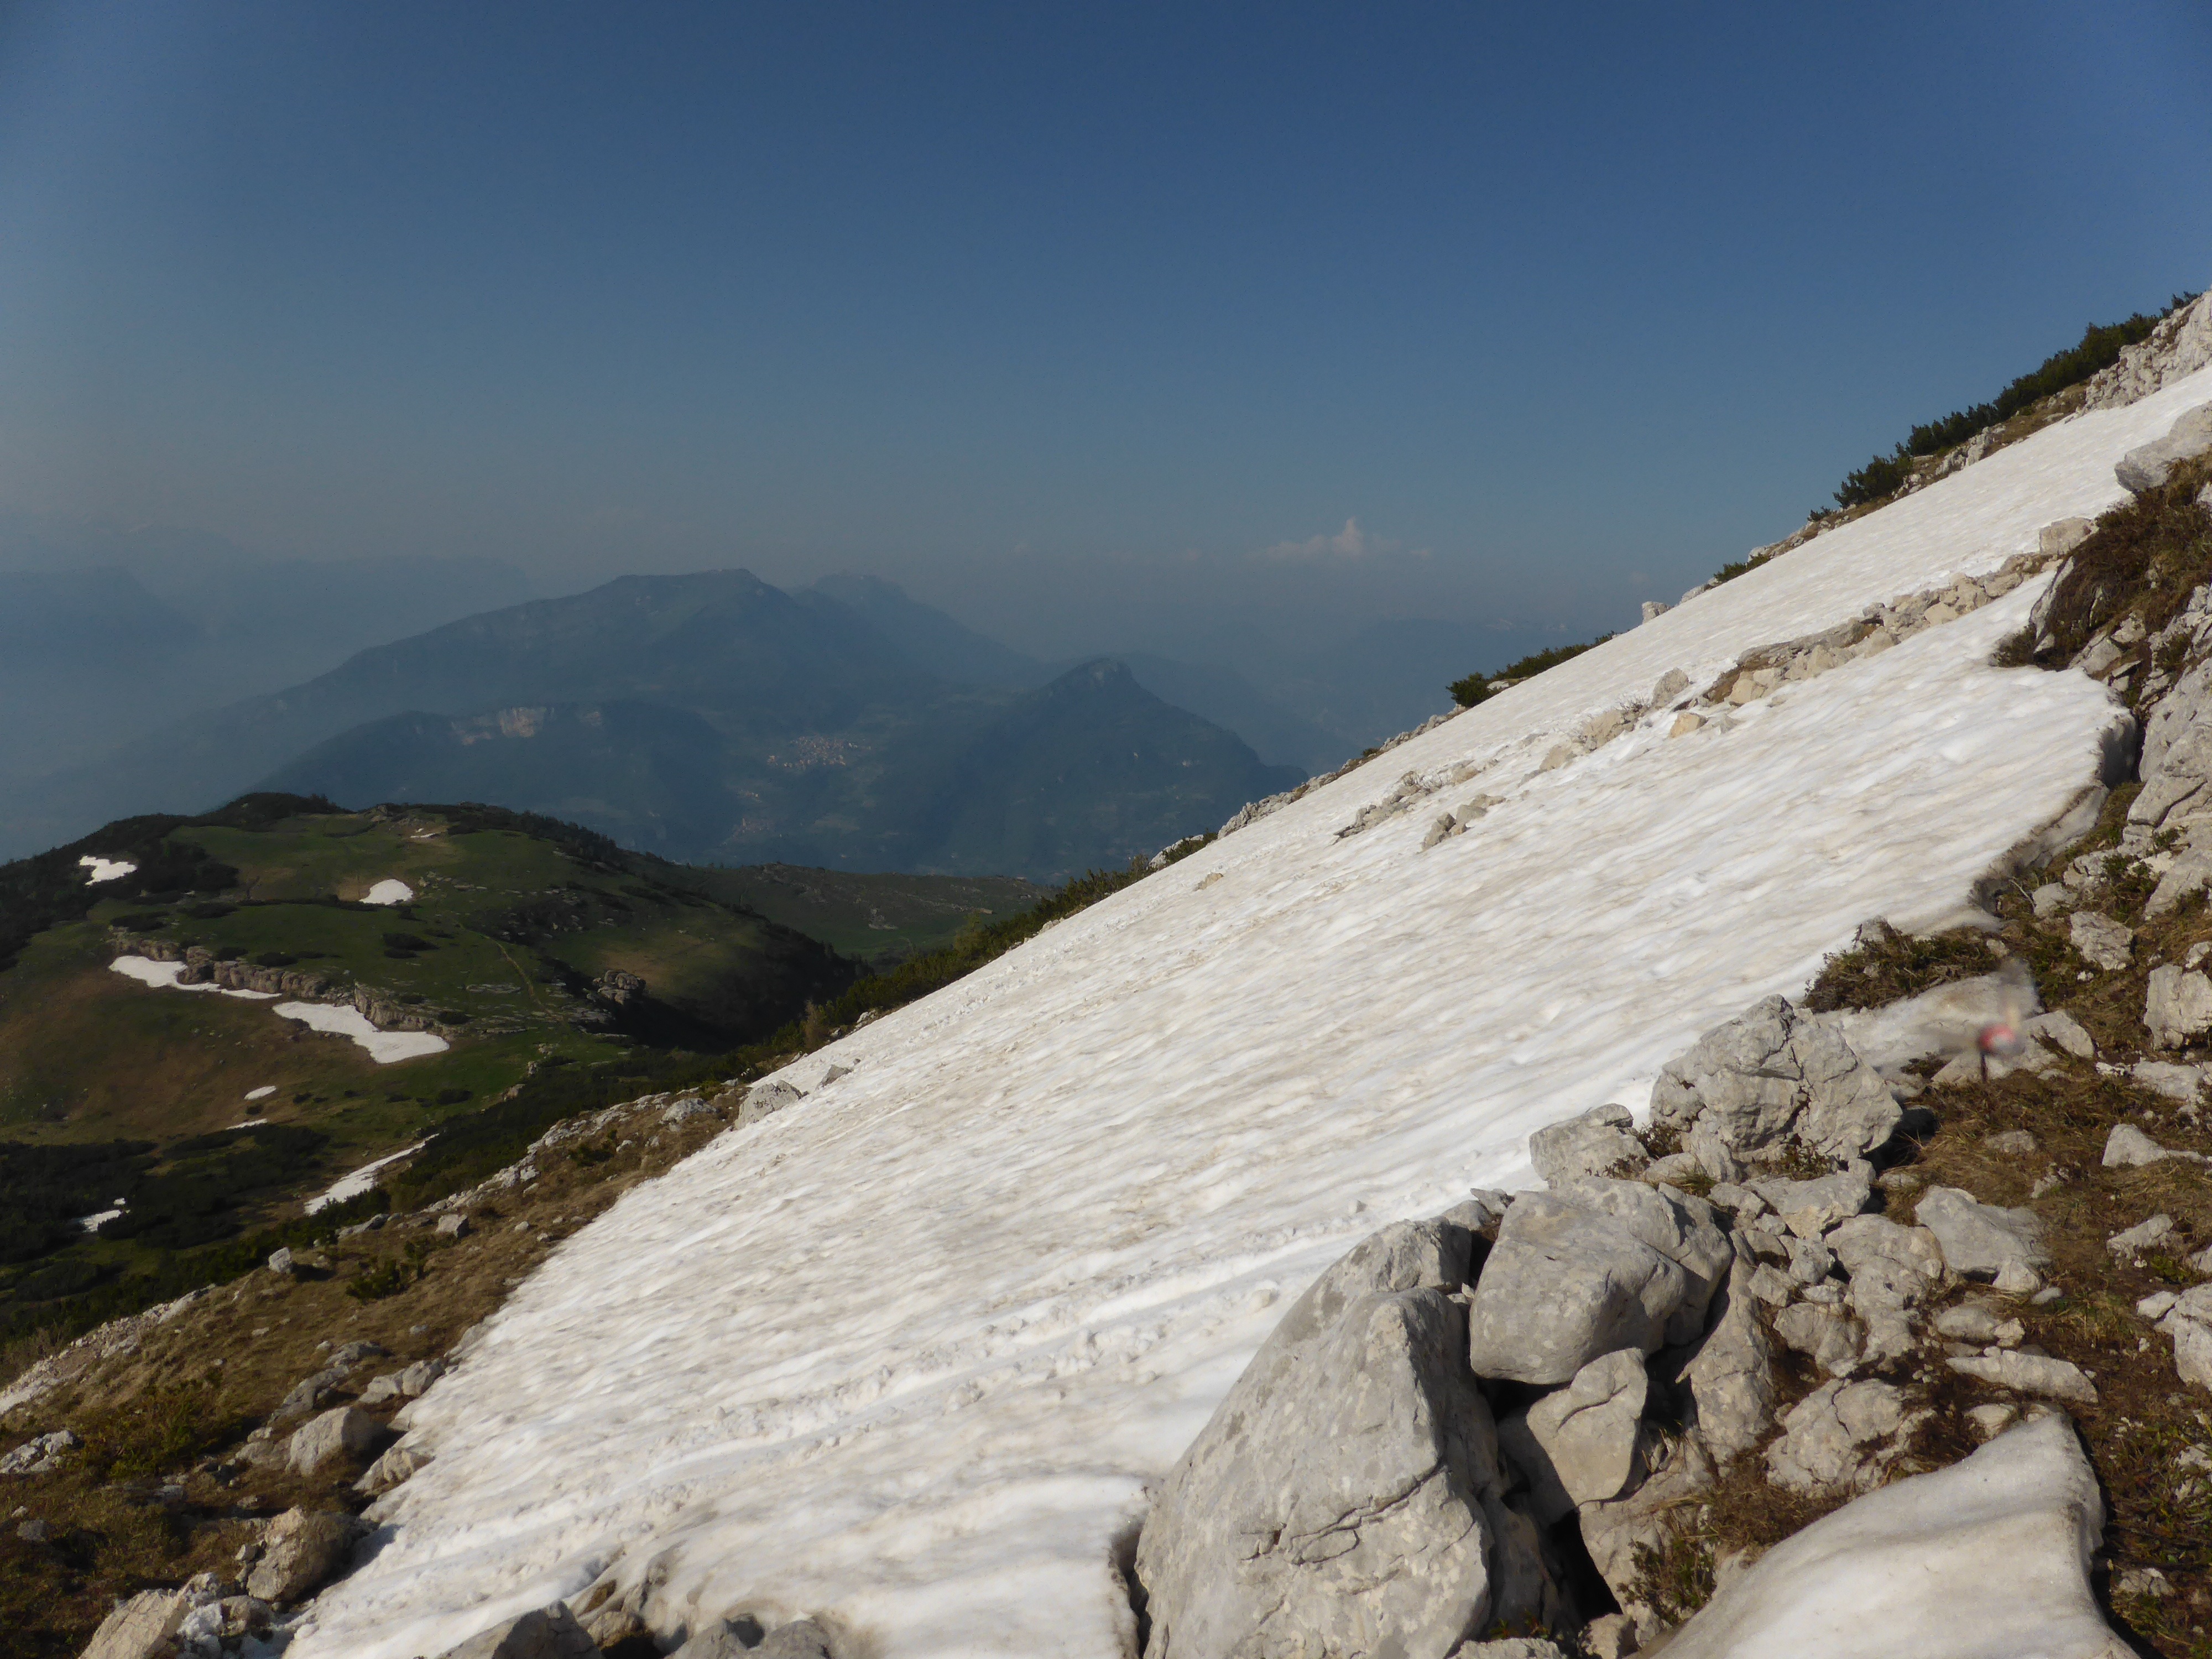
landscape, wilderness, walking, mountain, snow, sky, hiking, adventure, valley, mountain range, ridge, summit, mountaineering, geology, alps, backpacking, plateau, fell, cirque, slopes, landform, mountain pass, geographical feature, mountainous landforms